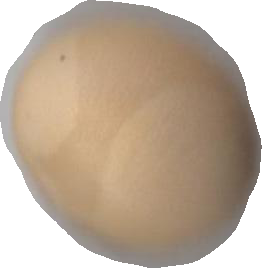
Variety: Grobogan